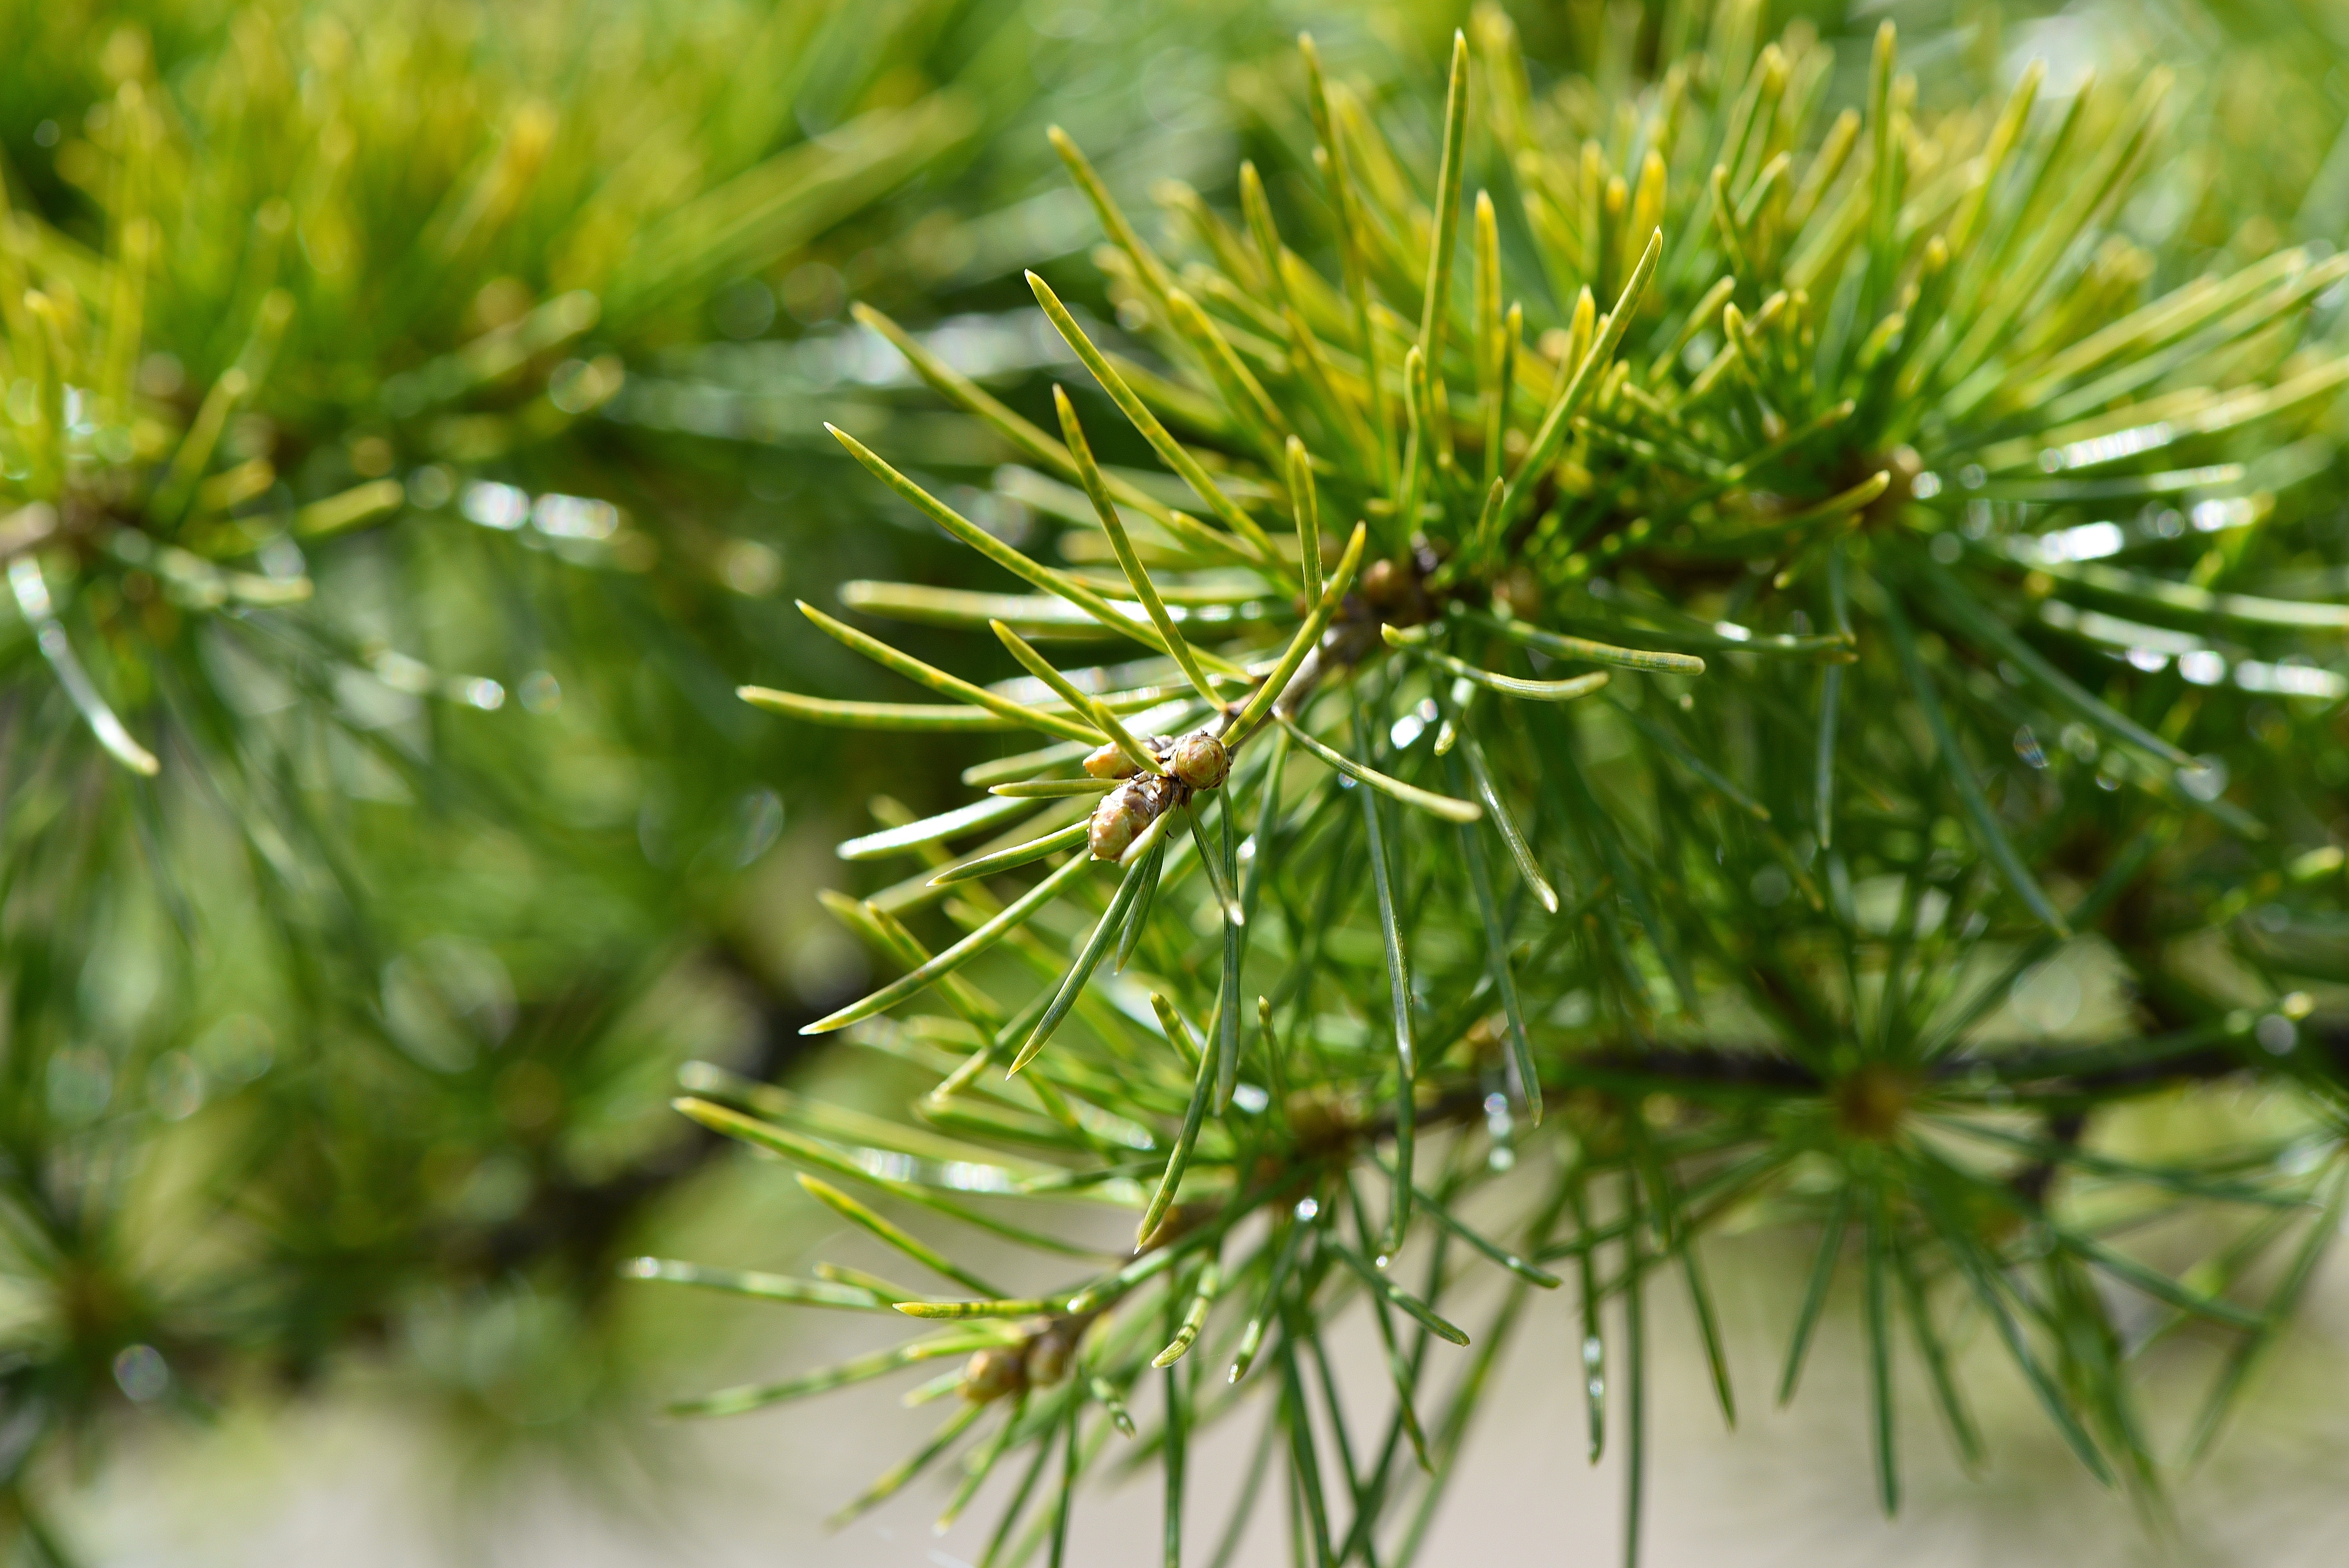
tree, nature, grass, branch, plant, leaf, flower, pine, green, macro, evergreen, botany, fir, flora, twig, conifer, spruce, needles, larch, ecosystem, cedar, macro photography, pine family, grass family, woody plant, temperate coniferous forest, land plant